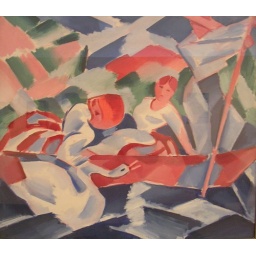
girls in a red boat with swan alongside, museum of czech cubism, house of the black madonna, prague